José María Gil-Robles y Quiñones

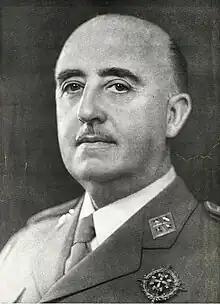
General Franco, Gil-Robles' rival for power

With the beginning of the Spanish Civil War, following the uprising on 17 July 1936, Gil-Robles found himself unwilling or unable to struggle with Francisco Franco for power. Franco himself was determined not to have competing right-wing parties in Spain, and in April 1937 Gil-Robles announced the dissolution of CEDA. After the Civil War, Gil-Robles went into exile. Abroad, he negotiated with Spanish monarchists to try to arrive at a common strategy for taking power in Spain.